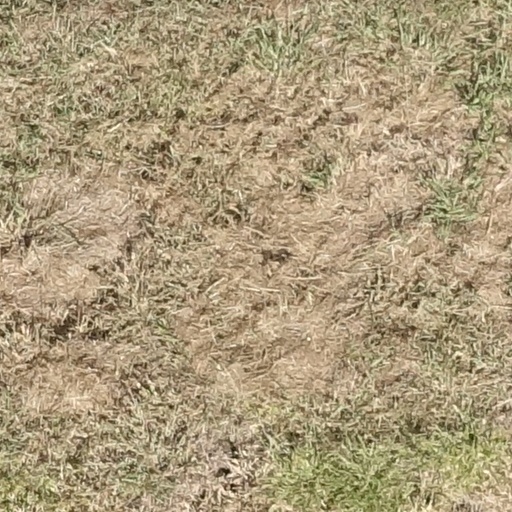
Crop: sorghum